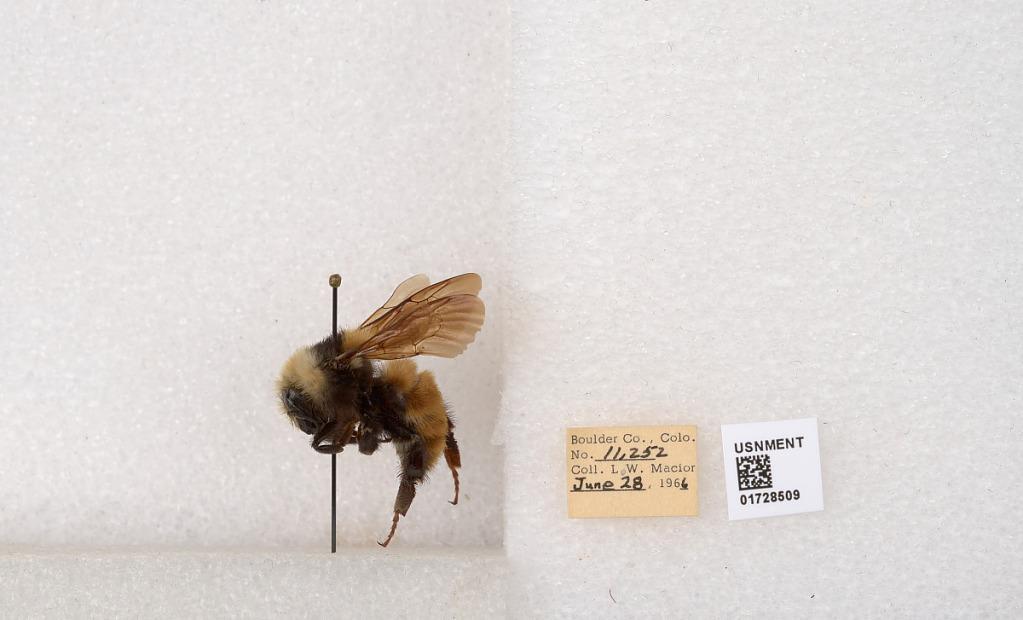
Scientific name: Bombus appositus Cresson
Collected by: L. Macior
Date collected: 1966-6-28
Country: United States
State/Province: Colorado
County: Boulder
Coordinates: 40.0925, -105.358